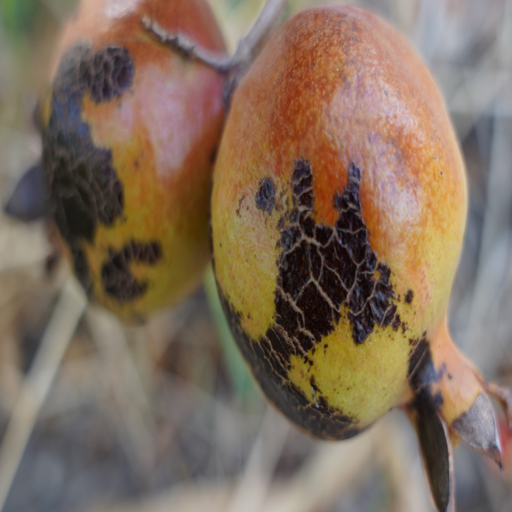
Label: Colletotrichum spp